Roger Pettiward

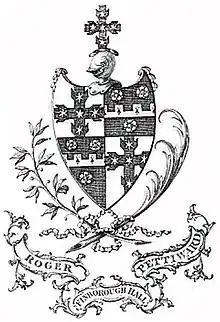
Bookplate of Roger Pettiward (died 1833)

Roger Pettiward (1754–1833) was an English businessman and antiquarian. He was elected a Fellow of the Society of Antiquaries in 1788, and a Fellow of the Royal Society in 1815.